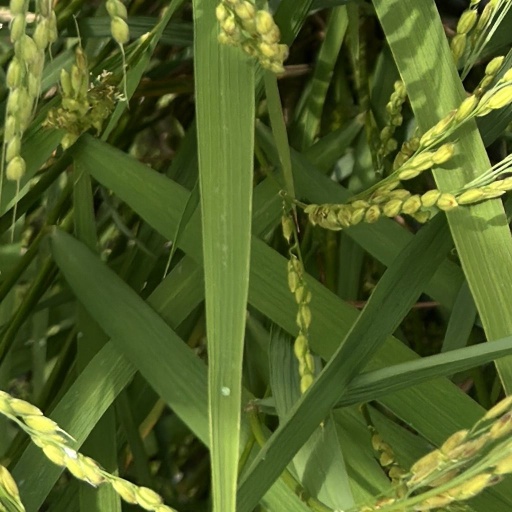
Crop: rice